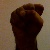
The image shows a hand gesture representing the letter 'S' in Indian Sign Language.